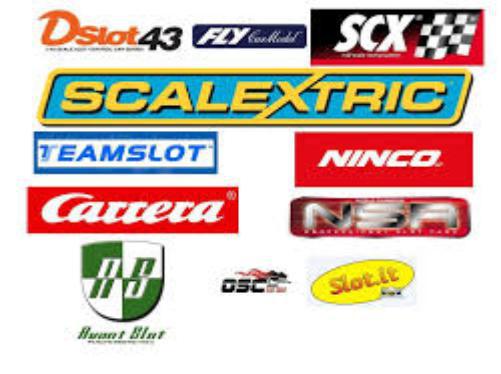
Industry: Transportation